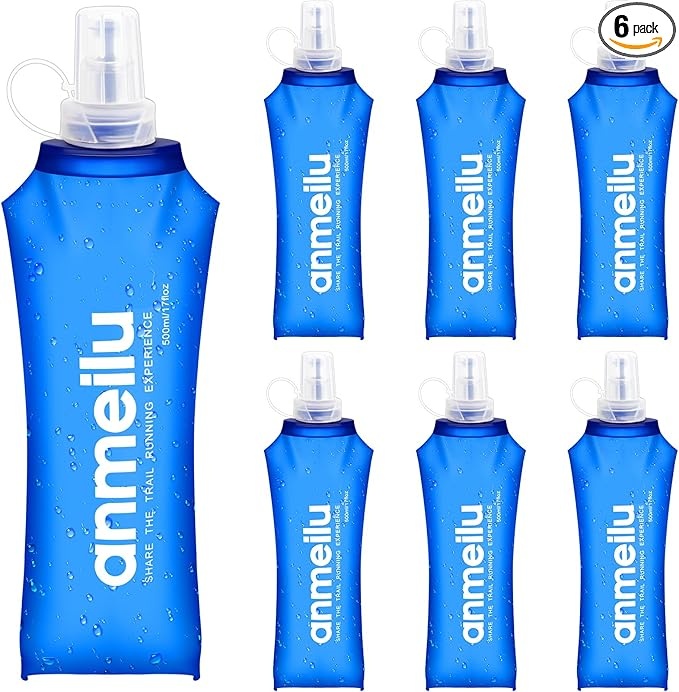
6 Pack TPU Soft Folding Water Bottles Sports Collapsible Flask Water Bottle Pocket Folding Handheld Soft Water Bottle for Hydration Pack for Hiking Running Cycling Climbing(500ml/16.9oz)
About This Ample Quantity: comprising a package of 6 soft folding water bottles of about 16.9 oz/ 500 ml each, colored in blue, you receive abundant accessories for your daily life or outdoor sports; Providing ample quantity, it's easier than ever to stay hydrated during outdoor activities or while leading a busy daily life Quality Material for Durability: built with quality TPU material, with spout made of TPE, our soft folding water bottles are durable and enduring; With the long service life, these collapsible water bottles are designed to withstand frequent use, making them an ideal and practical choice among environmental enthusiasts; The material's soft texture provides a comfortable drinking experience Space Saving Design for Convenience: boasting the compact and foldable structure, these collapsible water bottles for traveling are the thoughtful hydration solution for you; When empty, simply fold and put it into in your pocket or bag, providing an efficient use of space; Unfold and fill it up when needed for a handy and reusable water storage companion; These soft water flasks are equipped with the leakproof valve to prevent spillages, ensuring your beverages stay safely inside Practical and Functional: with the special valve design, our foldable water bottle allows direct drinking by biting the groove of the valve for convenient user convenience; The wide collar design of the bottle makes it effortless to fill up and pour out liquids without any spills; They can withstand the temperature range between 32 ℉/ 0 ℃ - 104℉/ 40 ℃, can also be frozen for an extra refreshing drinking experience Widespread Usage: the handheld design of our collapsible water bottles for traveling offers mobility when you travel, jog, hike, cycle, backpack, go to school or work; Due to the folding feature, our soft water flask easily fits into bags, suitcases, and even pockets, making hydration accessible at all times Overview Brand : Blushtier Material : TPU Color : Blue Capacity : 500 Milliliters Special Feature : Lightweight
Brand: Blushtier
Category: Sporting Goods > Outdoor Recreation > Hydration System Accessories > Hydration System Flasks